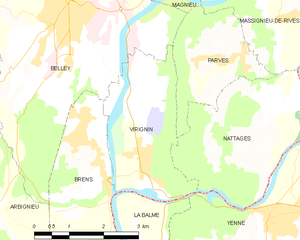
Carte des communes françaises: Virignin